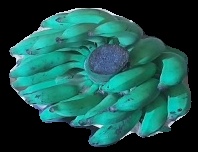
Variety: elakki-bale
Grade: grade3